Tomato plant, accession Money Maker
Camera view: tilt-top (135 deg); turntable rotation: 240 degrees
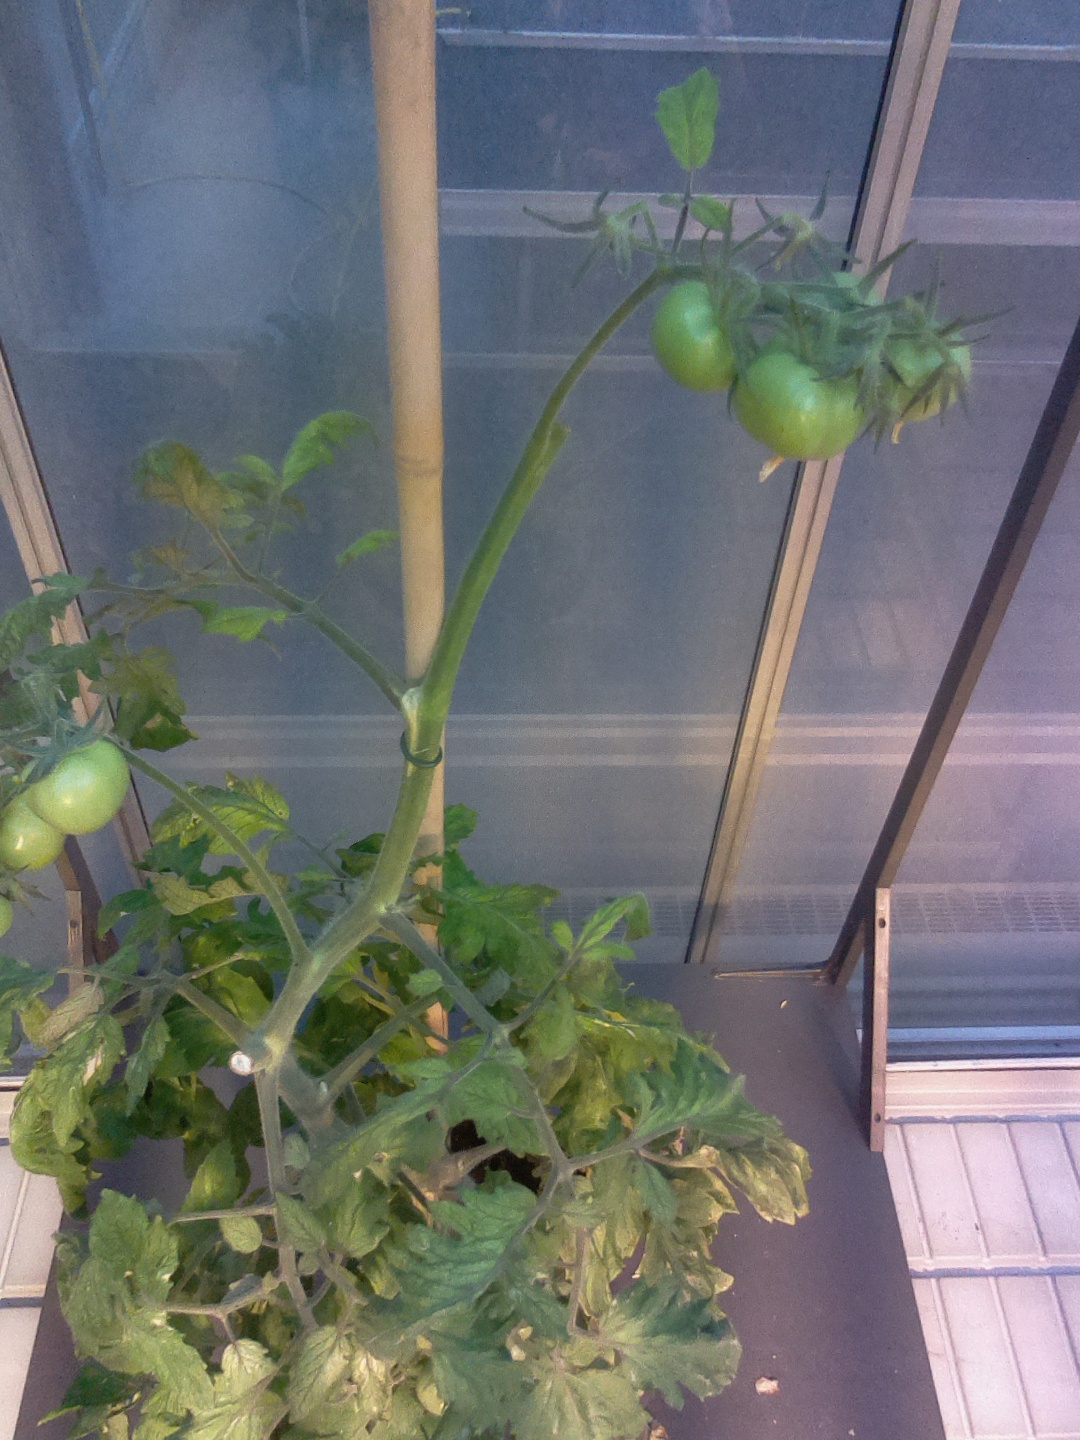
BBCH growth stage 79: 90% -100% of final fruit size